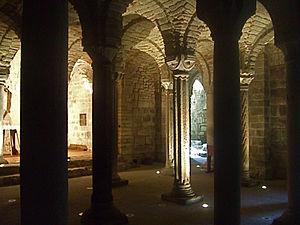
Crypte à colonnes de l'abbaye San Salvatore à Abbadia San Salvatore
L'Abbaye San Salvatore est un monastère d'origine bénédictine qui a donné son nom à la ville d'Abbadia San Salvatore sur le territoire de laquelle elle est située en province de Sienne, sur le flanc est du Mont Amiata.